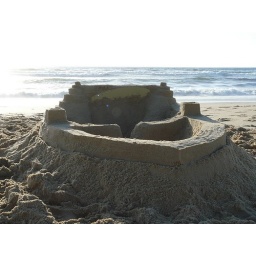
This sand castle is made by my little brother and friends, he asked me to take a photograph.